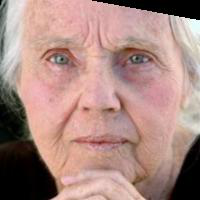
Age group: age 80 +